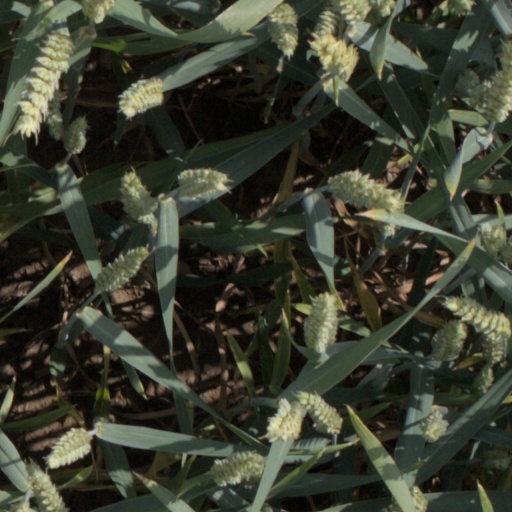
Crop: wheat